Sepp Janko

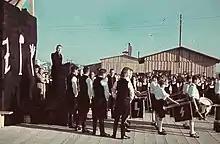
Dr. Sepp Janko, the chairman of the Danube Swabian German Cultural Association, delivers a speech to his fellow nationals in a refugee camp near Zemun 1940, during the resettlement of Bessarabian Germans into Nazi Germany according to an agreement between the Third Reich and the Soviet Union (then in amity).

After an initial burst of enthusiasm to join the German-sponsored "Selbschutz" ("self defence force") most Danube Swabians lost interest in the Third Reich. Voluntary enlistment collapsed quickly and in August 1941 the Waffen-SS enforced conscription and drafted local men into the Waffen-SS.